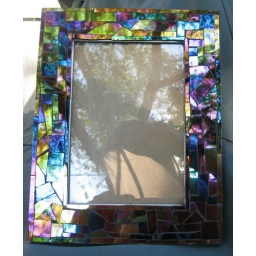
I still have black glass left over from my guitar, and I love how it looks on a frame.